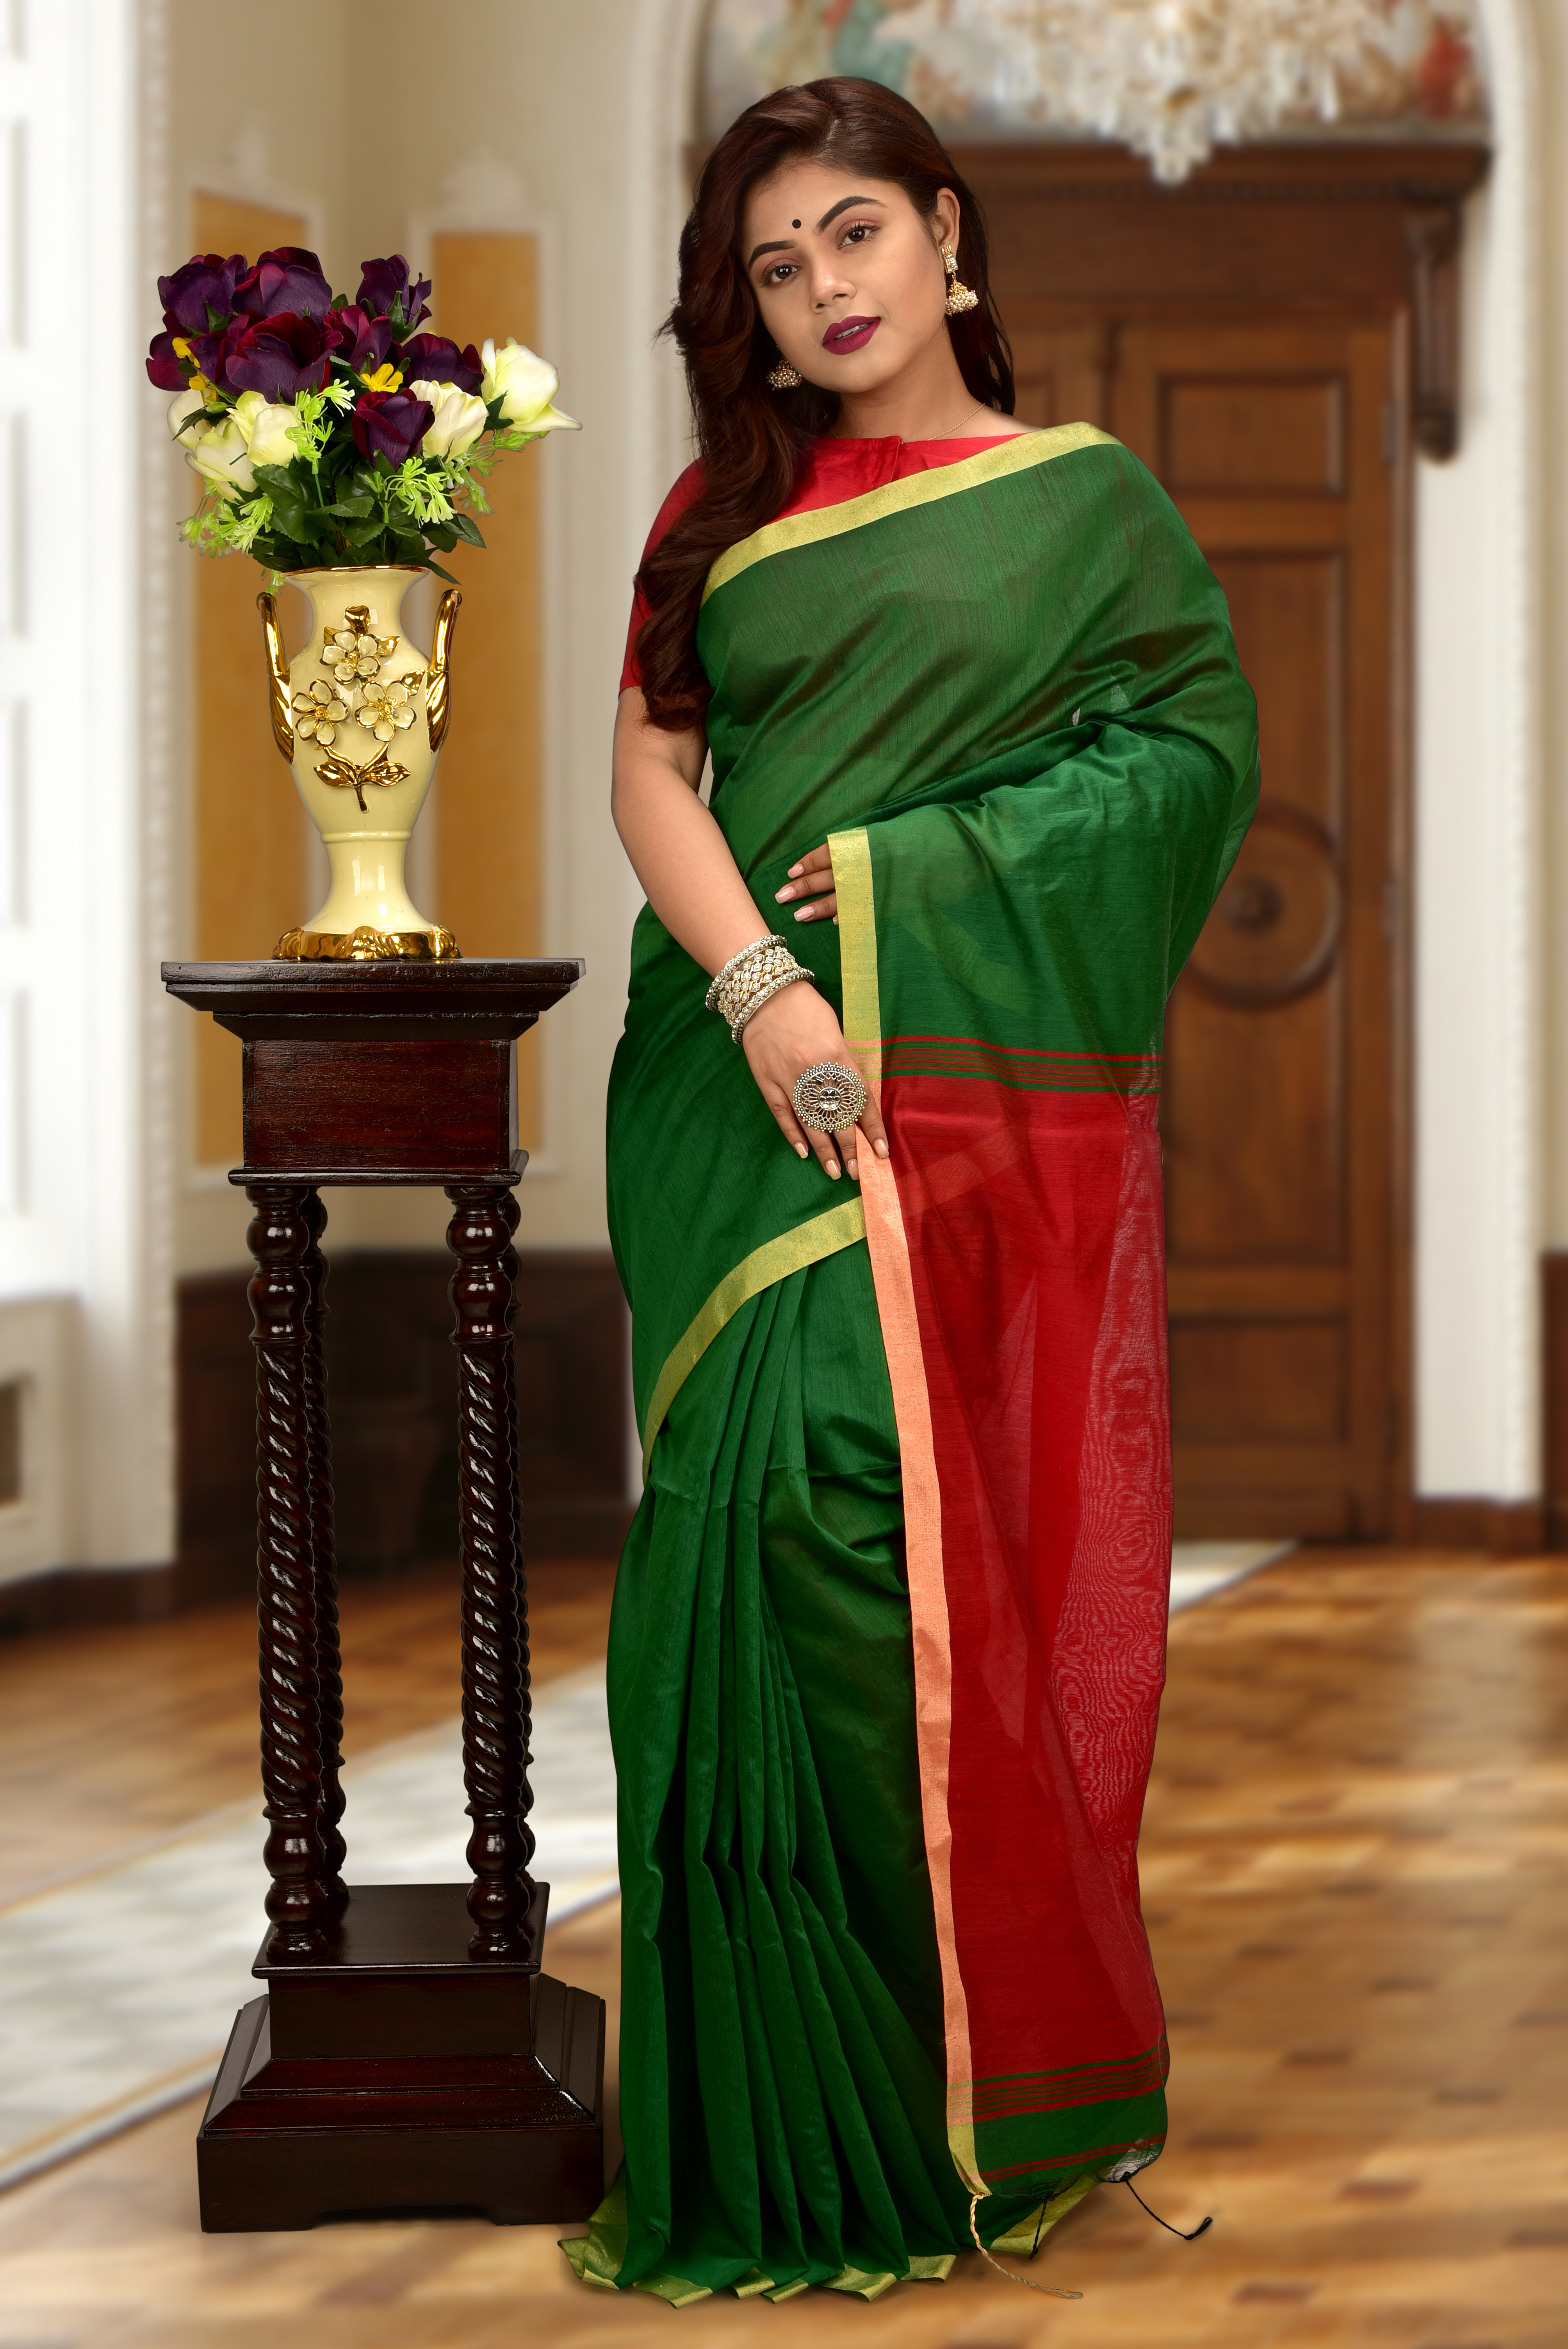
indian saree, indian model, model in saree, green, formal wear, gown, sari, silk, trunk, interior design, flowerpot, artificial flower, flower arranging, makeover, bouquet, tradition, abdomen, vase, wood stain, fashion design, costume, artifact, floral design, rose, One piece garment, houseplant, cut flowers, floristry